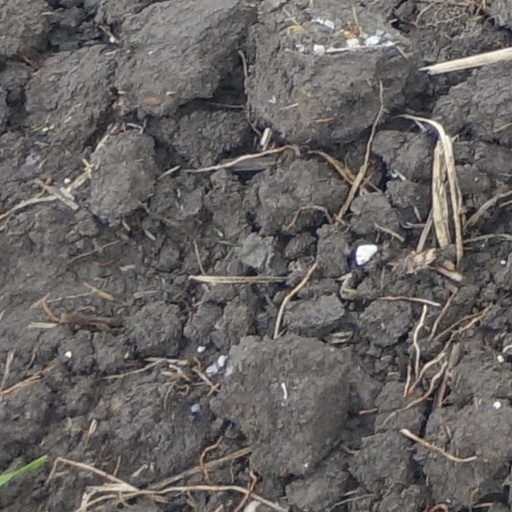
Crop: wheat